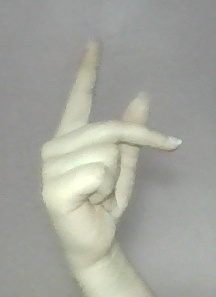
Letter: dha